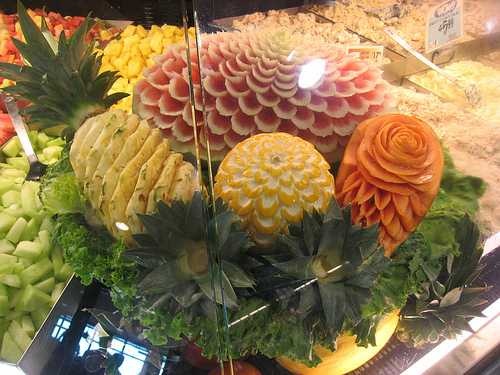
Label: Pineapple